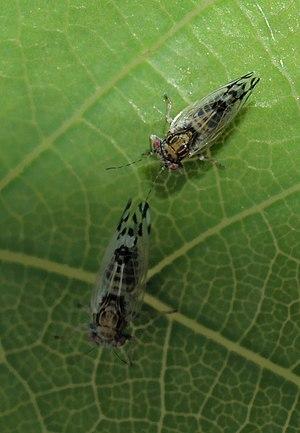
Cacopsylla, du grec kakos, « mauvais » et psulla « puce », est un genre d'insectes suceurs appartenant à la famille des Psyllidae et regroupant la majorité des psylles nuisibles aux arbres fruitiers. Il en existe une cinquantaine d'espèces ayant chacune son "hôte" privilégié.